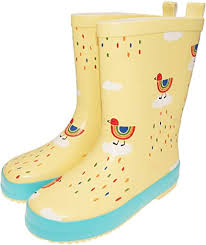
Waste category: shoes